Cuthbert

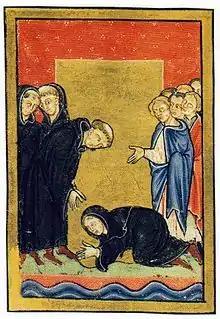
Cuthbert meets Ælfflæd of Whitby on Coquet Island, Bede's Life of Cuthbert, 12th century

Cuthbert retired in 676, moved by the desire for a more contemplative life. With his abbot's leave, he moved to a spot which Archbishop Eyre identifies with St Cuthbert's Island near Lindisfarne, but which Raine thinks was near Holburn, at a place now known as St Cuthbert's Cave. Shortly afterwards, Cuthbert moved to Inner Farne island, two miles from Bamburgh, where he gave himself up to a life of great austerity. At first he received visitors, but later he confined himself to his cell and opened his window only to give his blessing. He could not refuse an interview with the holy abbess and royal virgin Elfleda, the daughter of Oswiu of Northumbria, who succeeded St Hilda as abbess of Whitby in 680. The meeting was held on Coquet Island, further south.